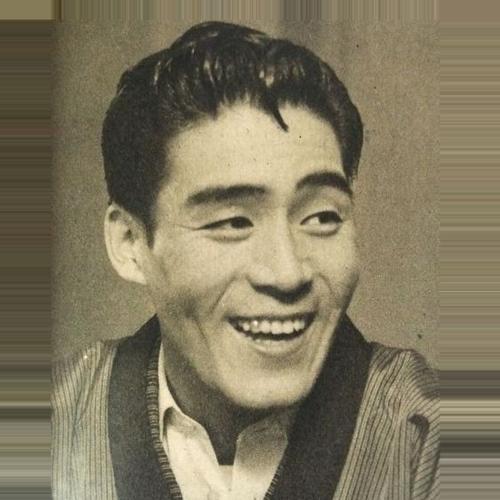
Age: 29